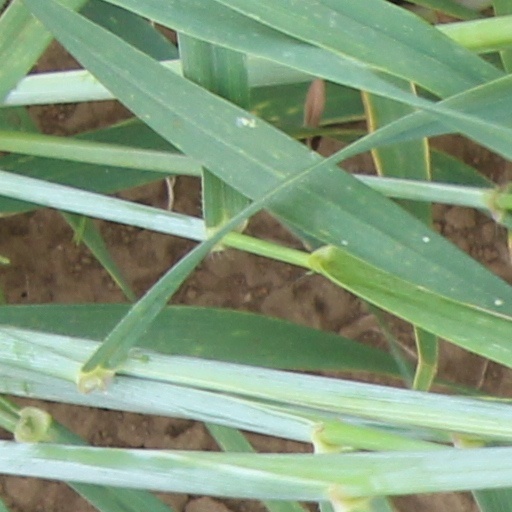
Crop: wheat